Paniahue

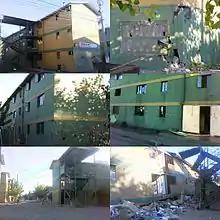
Damage on Paniahue apartments after 2010 Chile earthquake.

Paniahue is a Chilean village located north of Santa Cruz, Colchagua Province, O'Higgins Region.